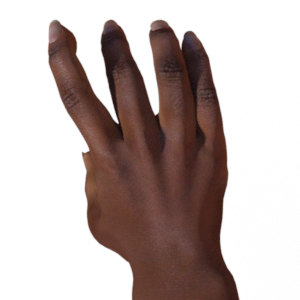
Label: paper